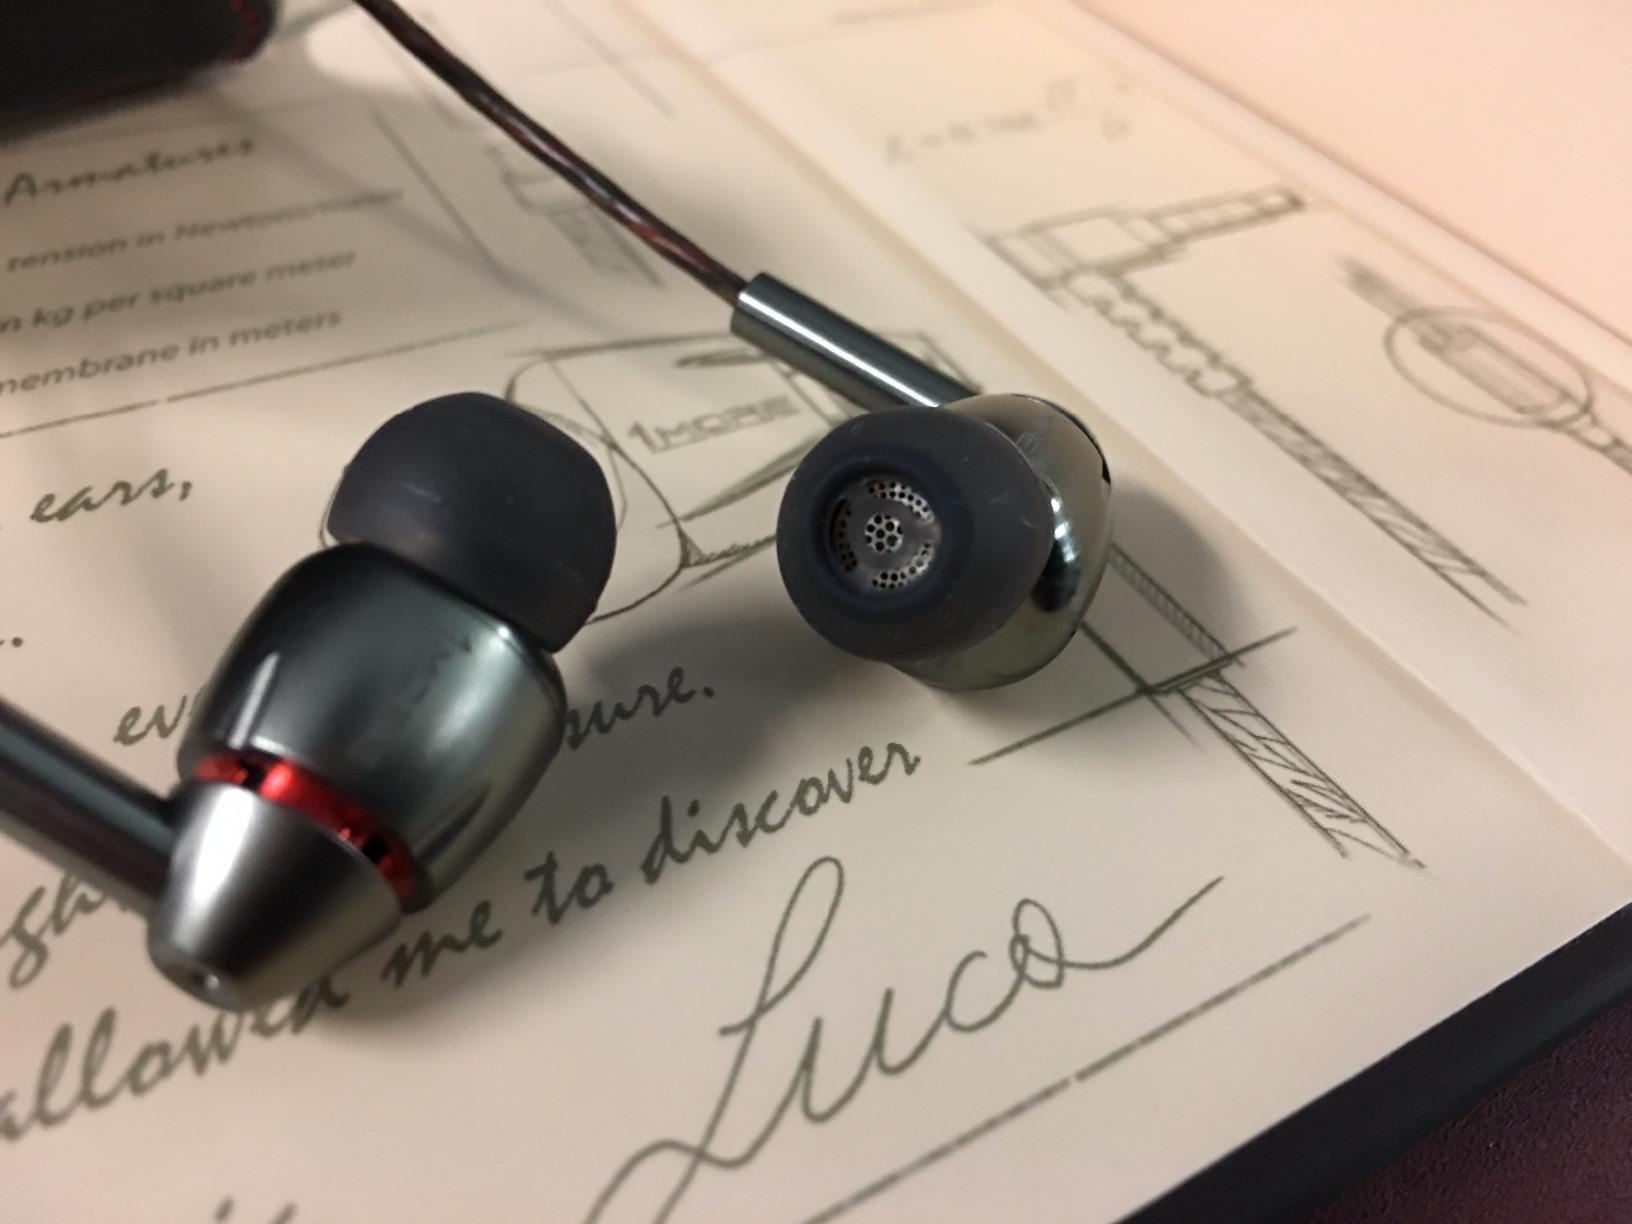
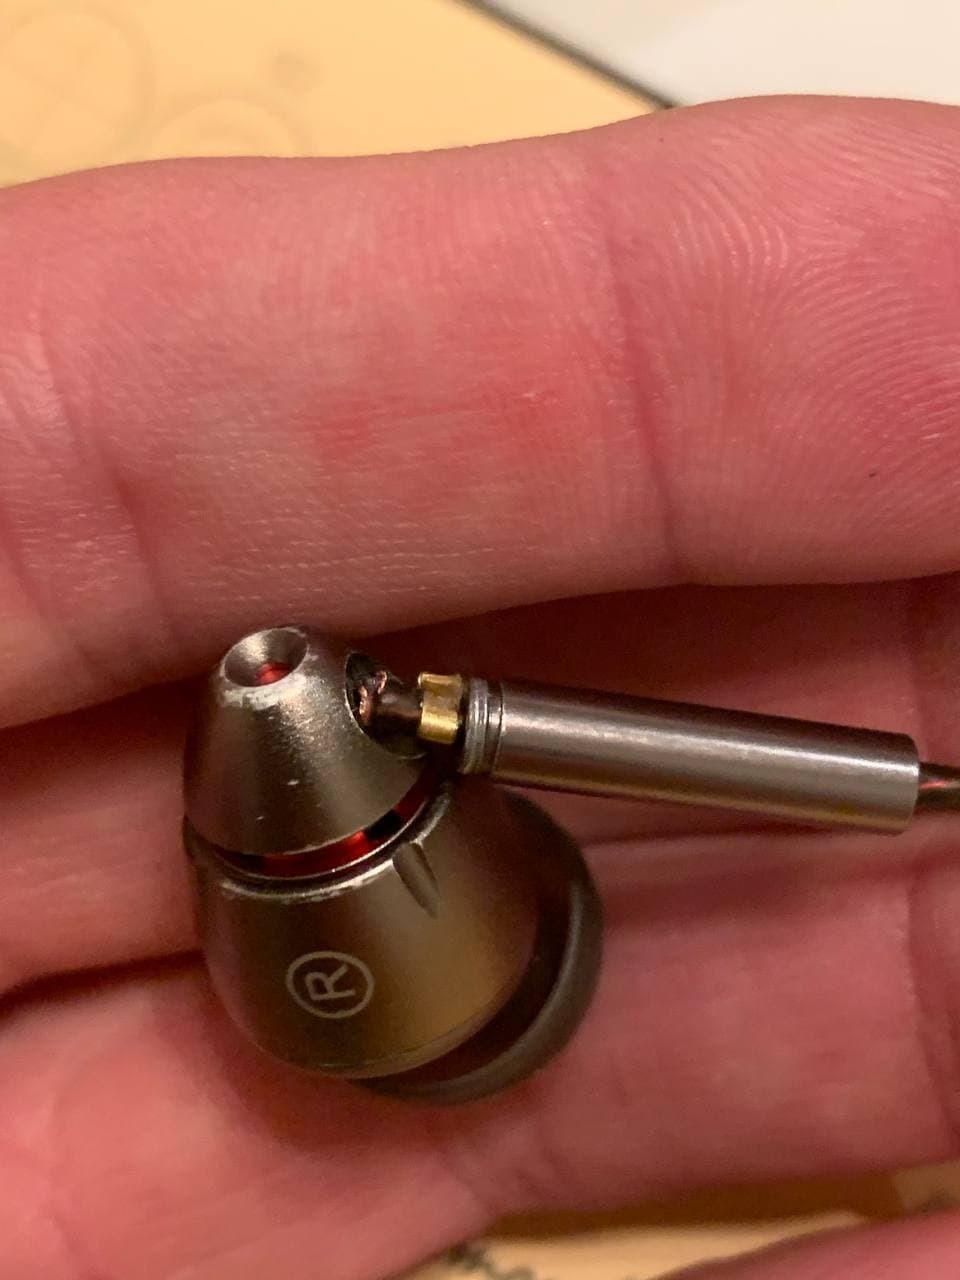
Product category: headphones
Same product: yes